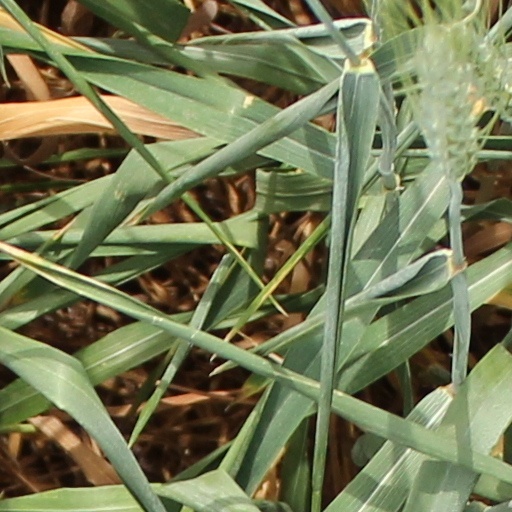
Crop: wheat